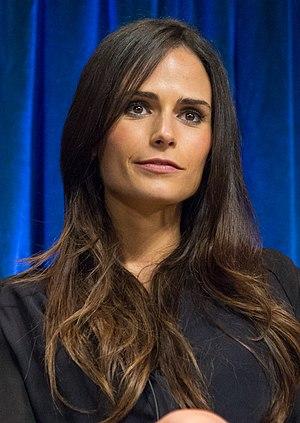
Jordana Brewster est une actrice américaine née le 26 avril 1980 à Panama.
American Crime Story : The People v. O.J. Simpson est la première saison de la série d'anthologie américaine American Crime Story. La saison se base sur le livre de Jeffrey Tobbin, The Run of His Life: The People v. O. J. Simpson, et se penche sur l'affaire O. J. Simpson et son procès très médiatisé.
Cette page présente les personnages de la saga Fast and Furious.